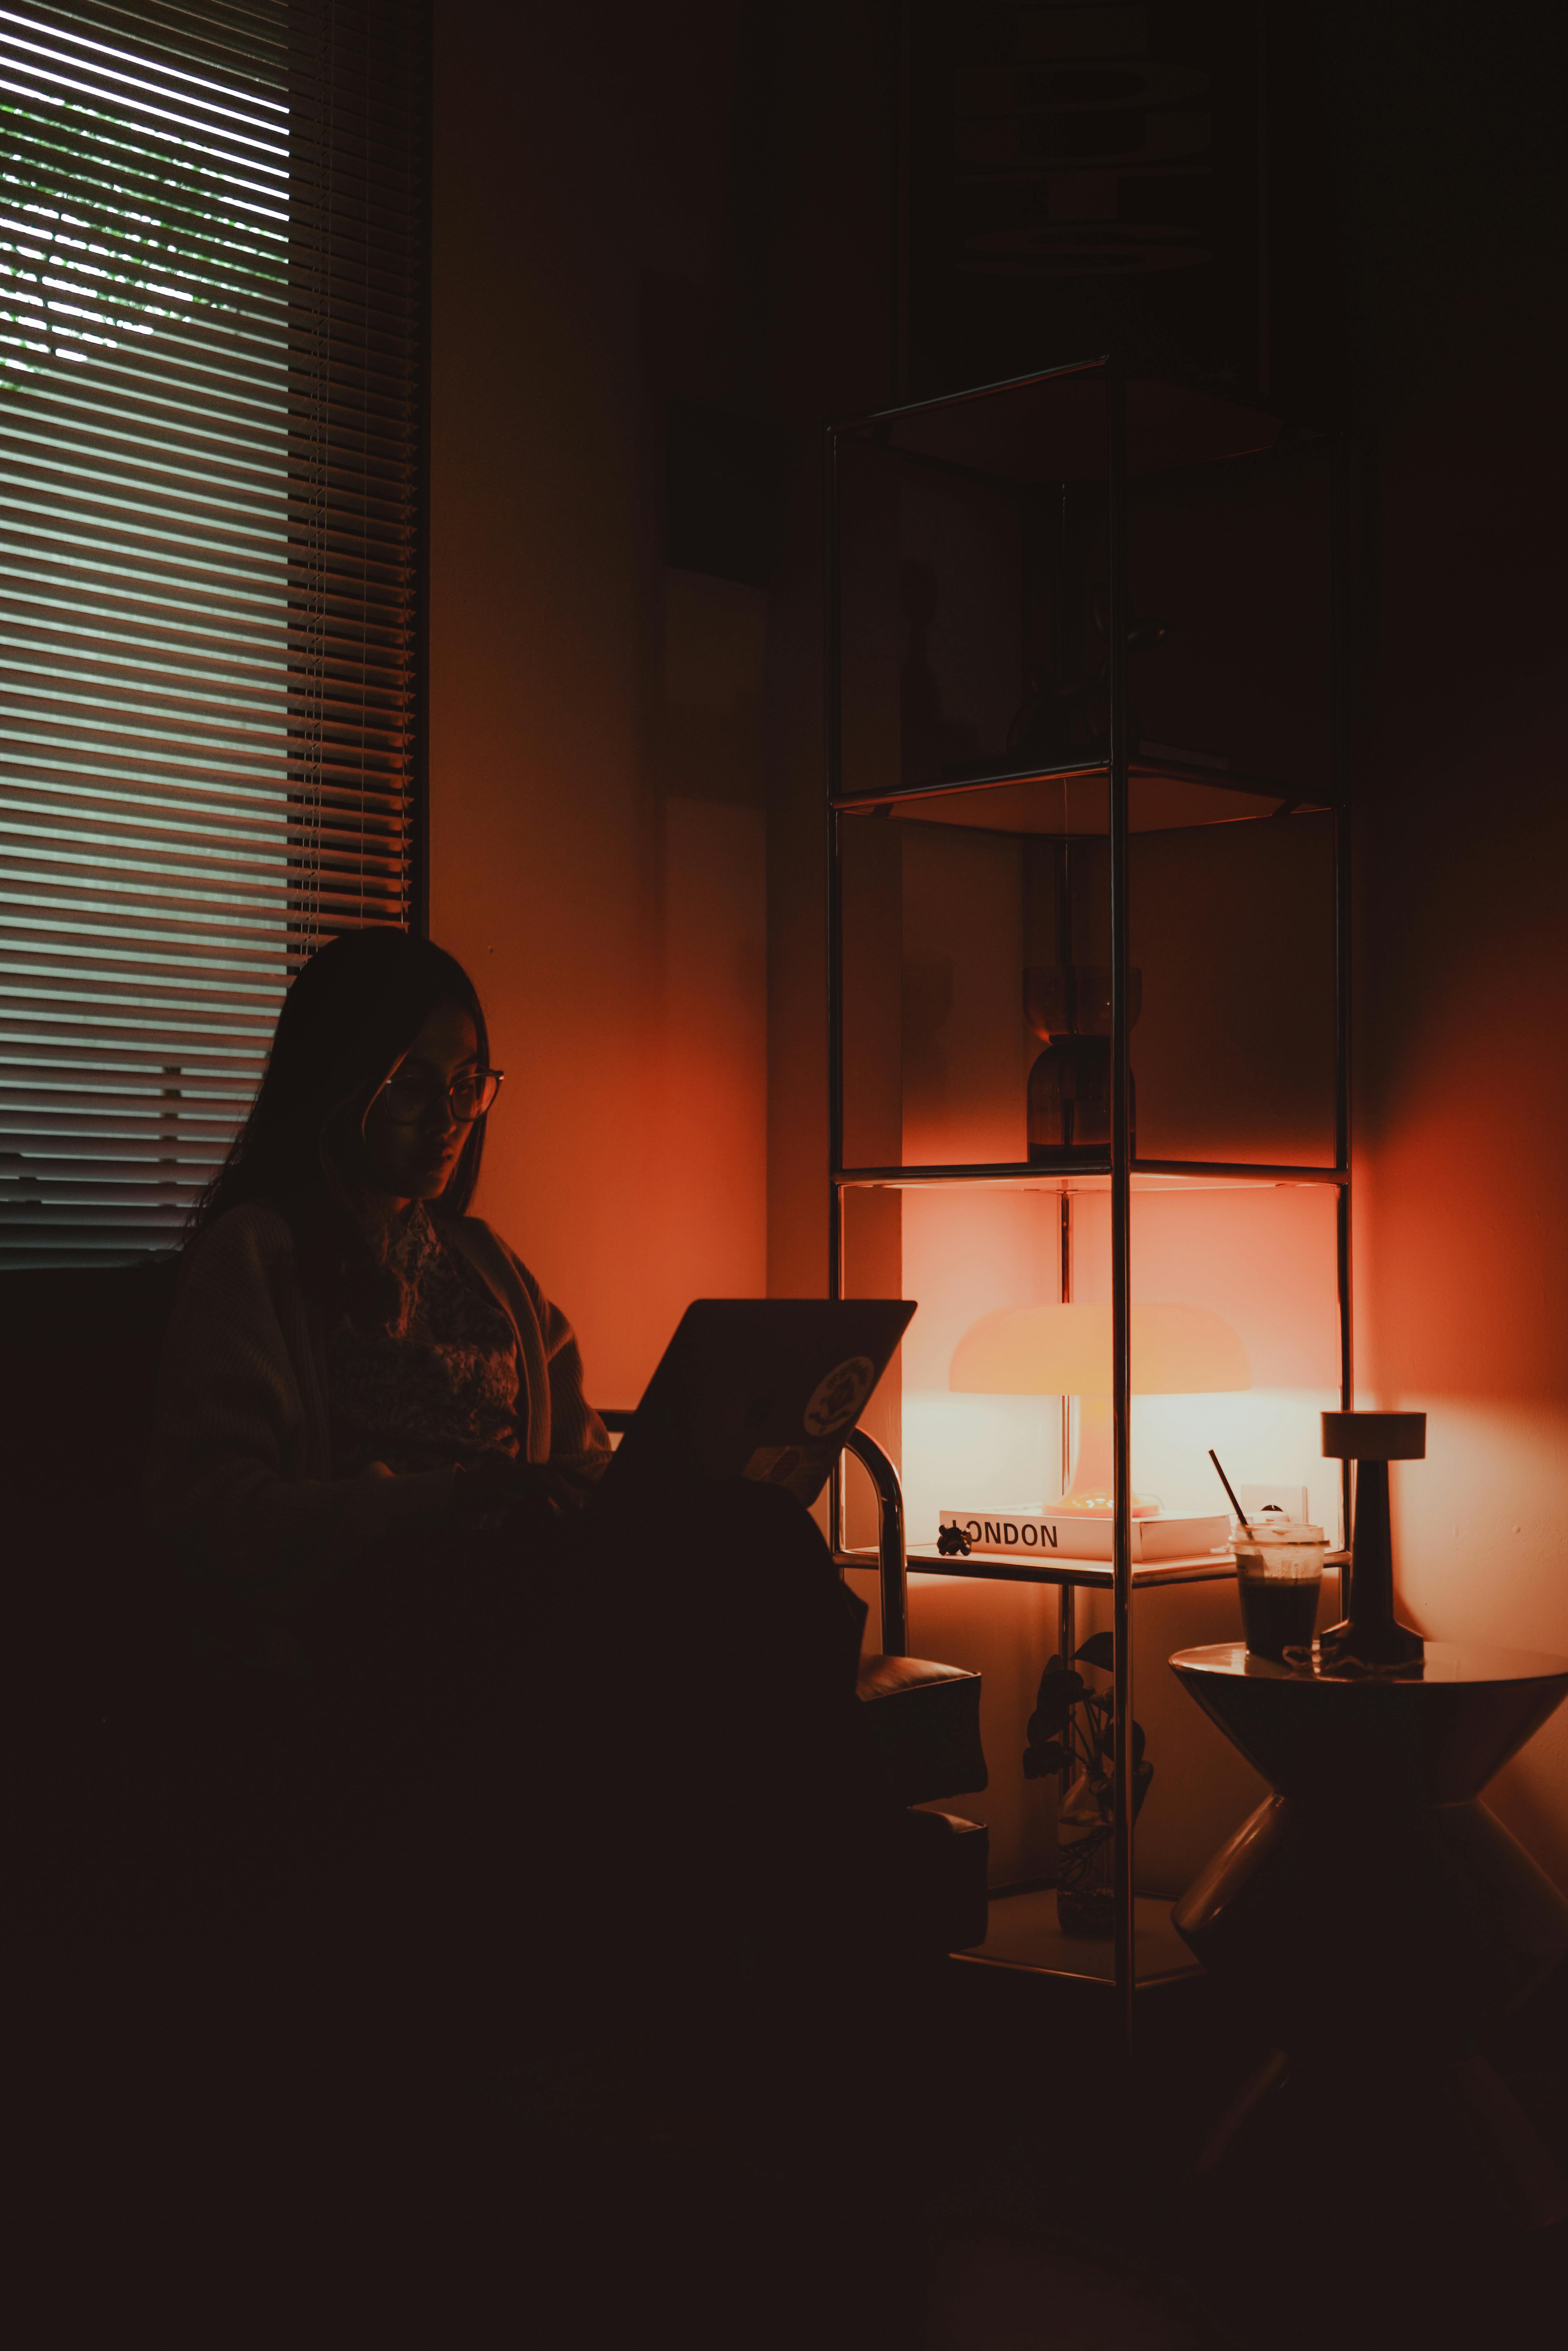
art, lighting, furniture, interior design, lampshade, orange, room, lamp, darkness, light fixture, heat, shadow, still life photography, backlighting, desk, night